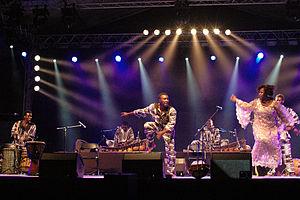
Farafina est un groupe musical burkinabé fondé en 1978.